Murder Among Friends (1941 film)

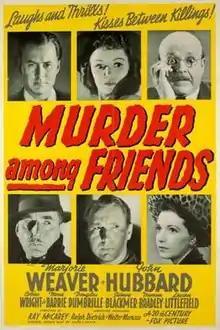
Theatrical release poster

Murder Among Friends is a 1941 American mystery film directed by Ray McCarey and written by John Larkin. The film stars Marjorie Weaver, John Hubbard, Cobina Wright, Mona Barrie, Douglass Dumbrille and Sidney Blackmer. The film was released on February 28, 1941, by 20th Century Fox.